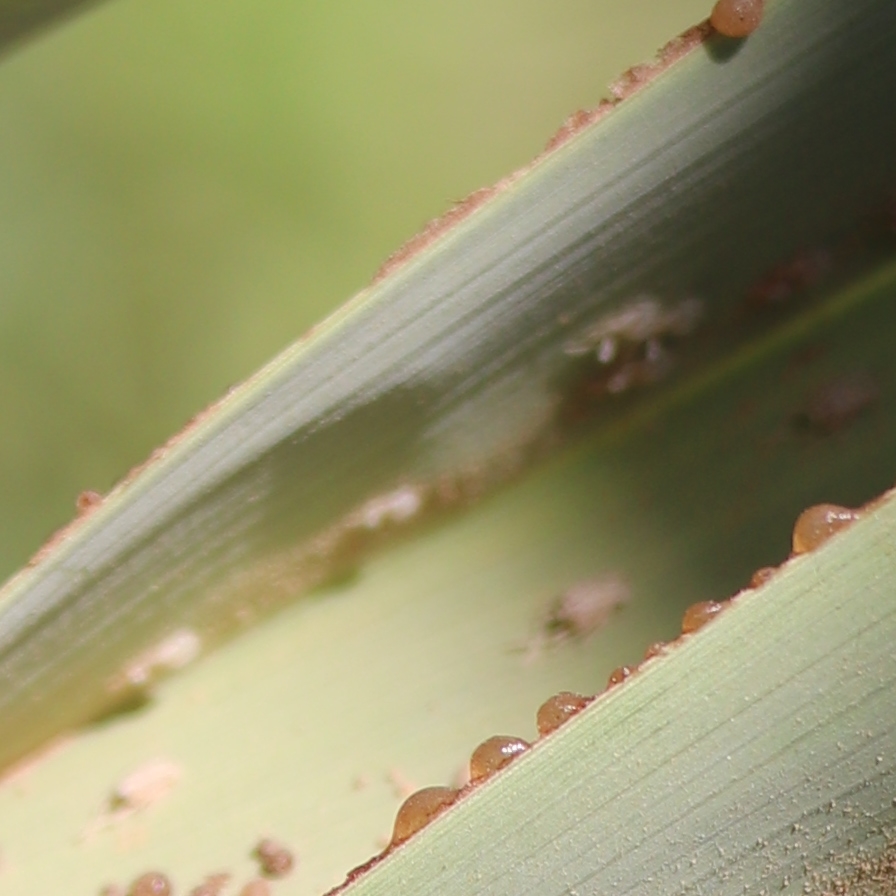
Label: Dubas